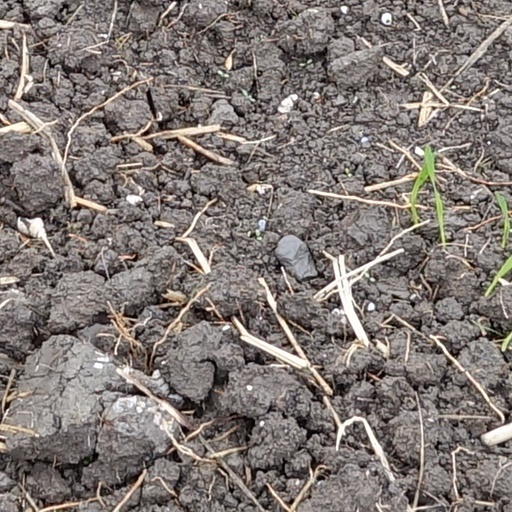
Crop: wheat